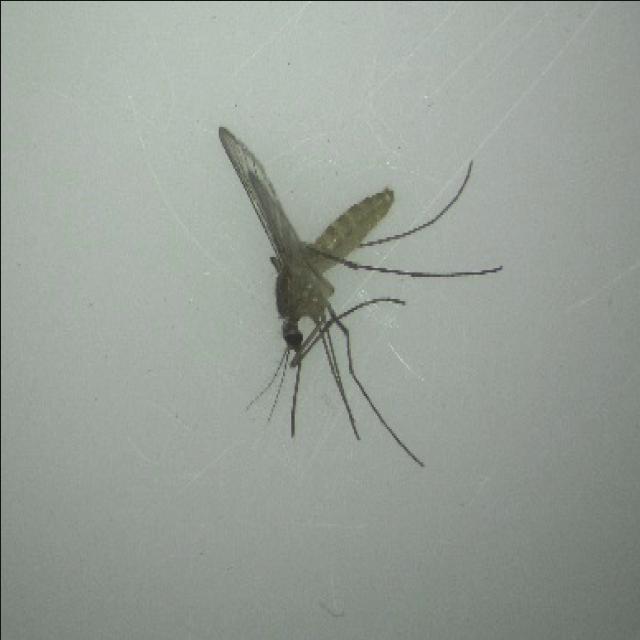
Species: culex_pipiens